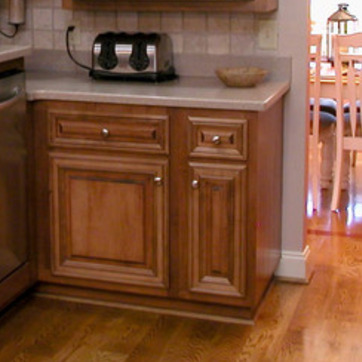
Material: wood